2006 St. Louis Cardinals season

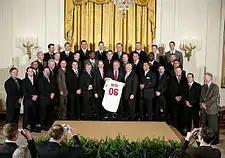
The Cardinals are honored as World Series champions by President Bush at the White House on January 15, 2007.

St. Louis had been an underdog against the Padres, and won. They had been a prohibitive underdog against the Mets, and won. That did not prevent them from being an underdog for the third time against the American League champion Detroit Tigers, who had won 95 games in the regular season, knocked off the New York Yankees in the Division Series and swept the Oakland Athletics in the ALCS. Bob Nightengale of USAToday expressed majority opinion when he said "Tigers in three".